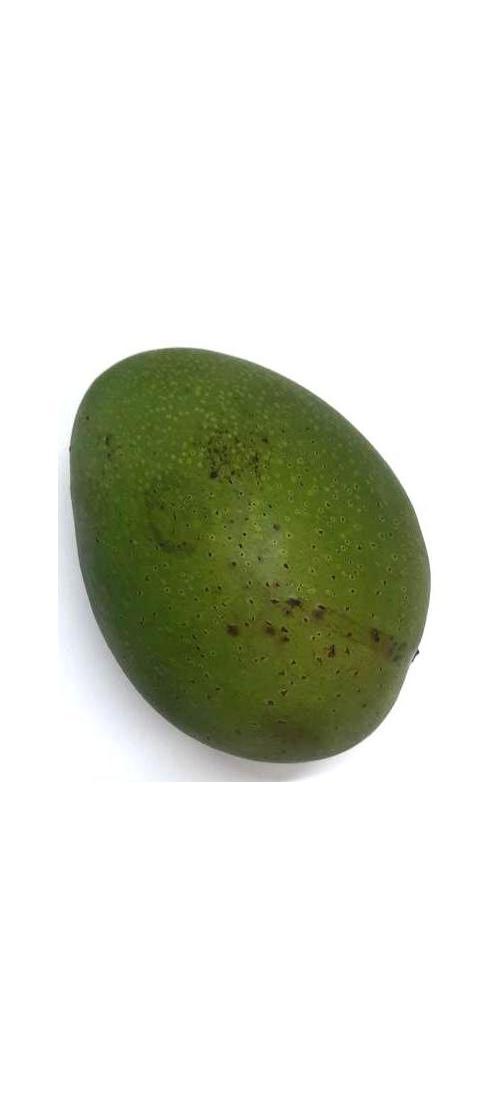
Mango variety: Ashshina Zhinuk